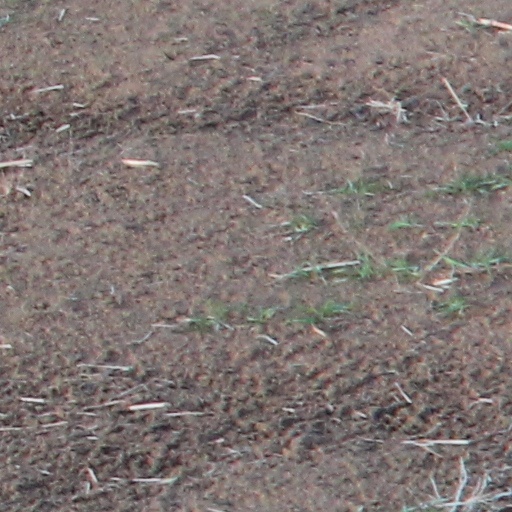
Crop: wheat